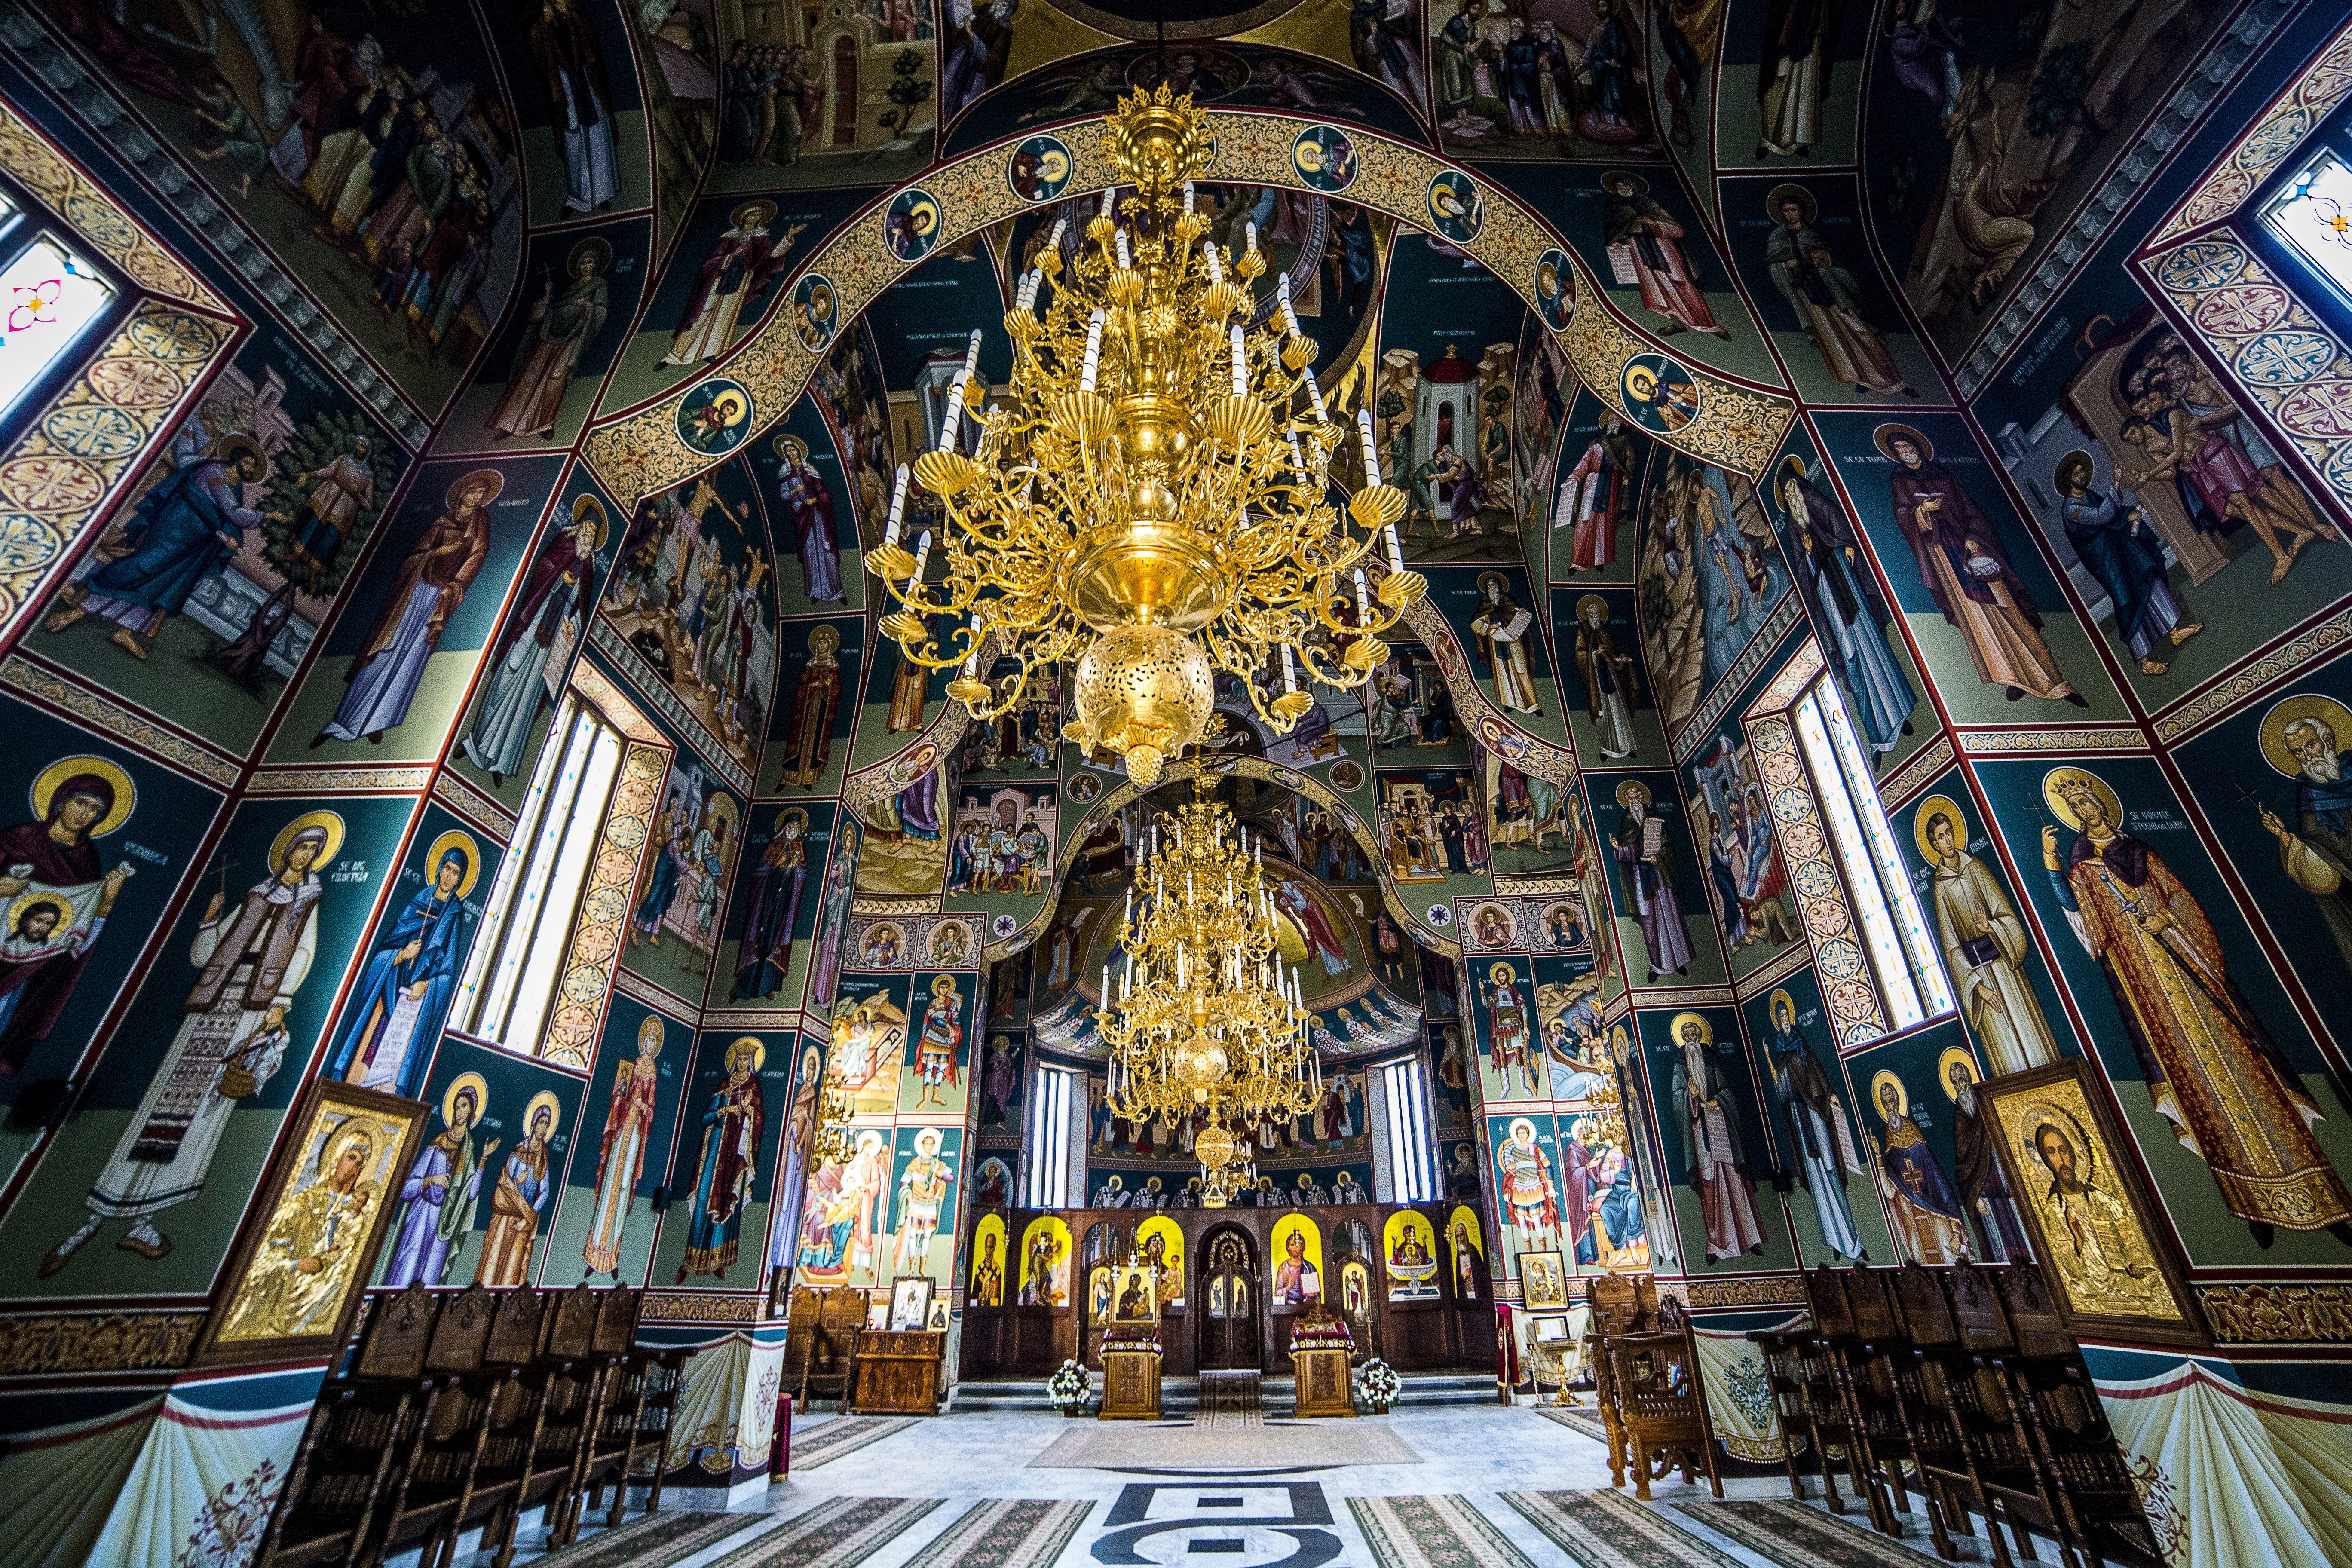
holy places, basilica, architecture, place of worship, building, church, byzantine architecture, chapel, symmetry, religious institute, ceiling, cathedral, altar, stock photography, photography, convent, shrine, historic site, city, medieval architecture, interior design, gothic architecture, tourism, art